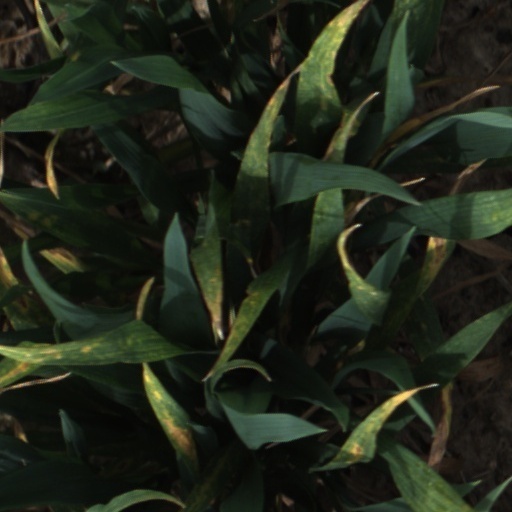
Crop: wheat